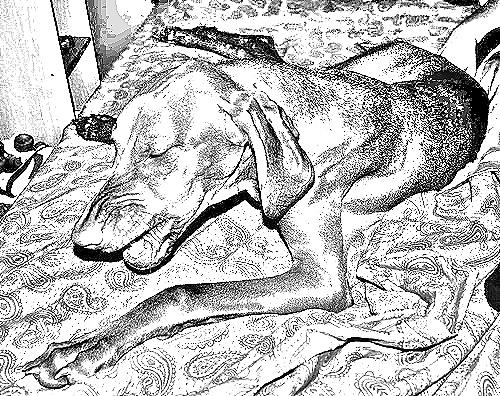
Portrait style: Sketch Portrait